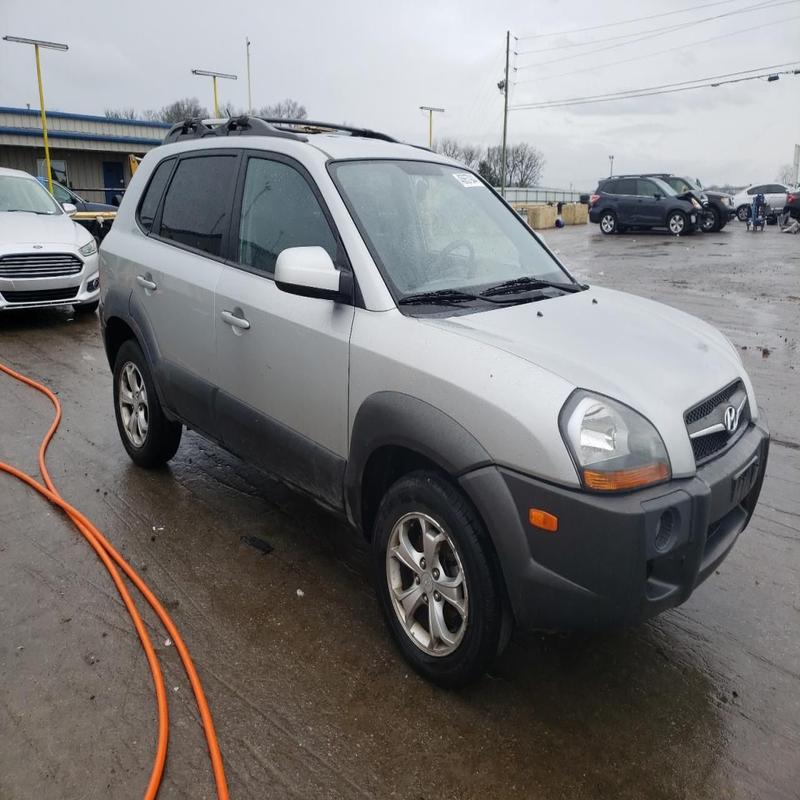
Aucun dommage détecté.
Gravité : aucun